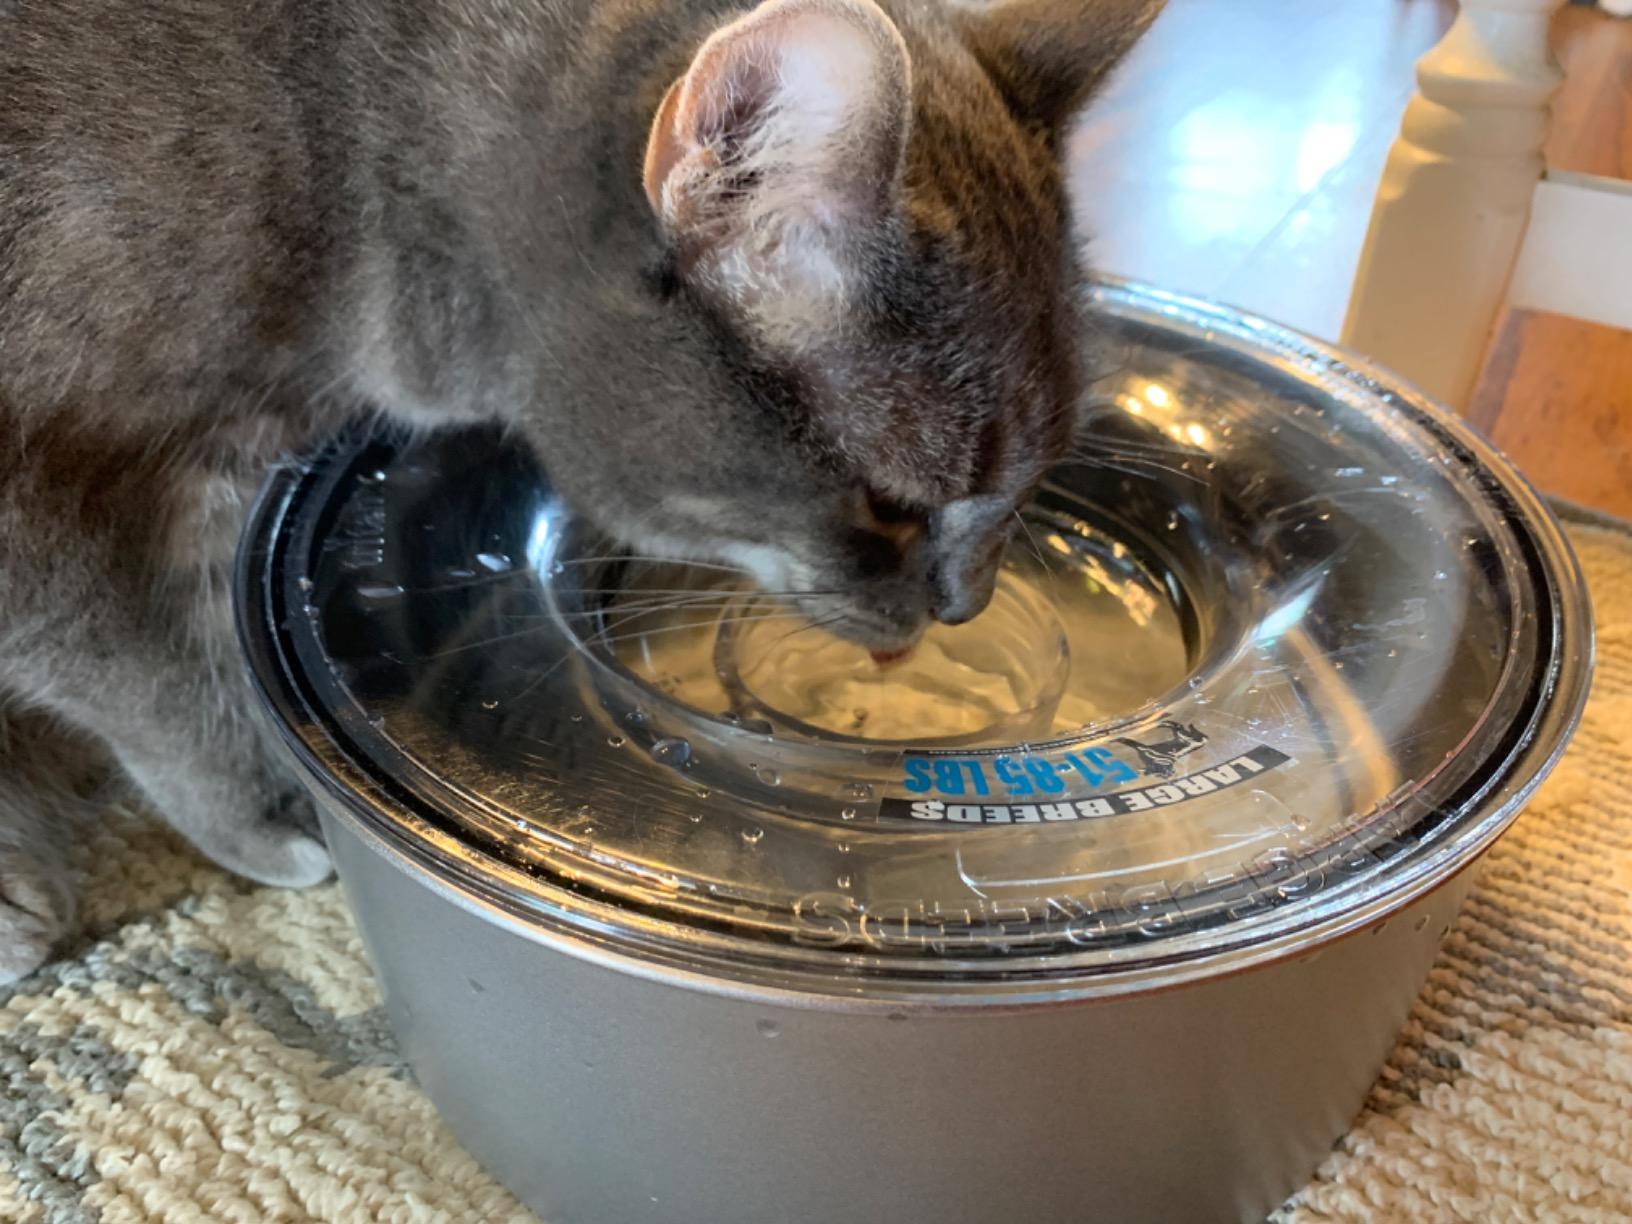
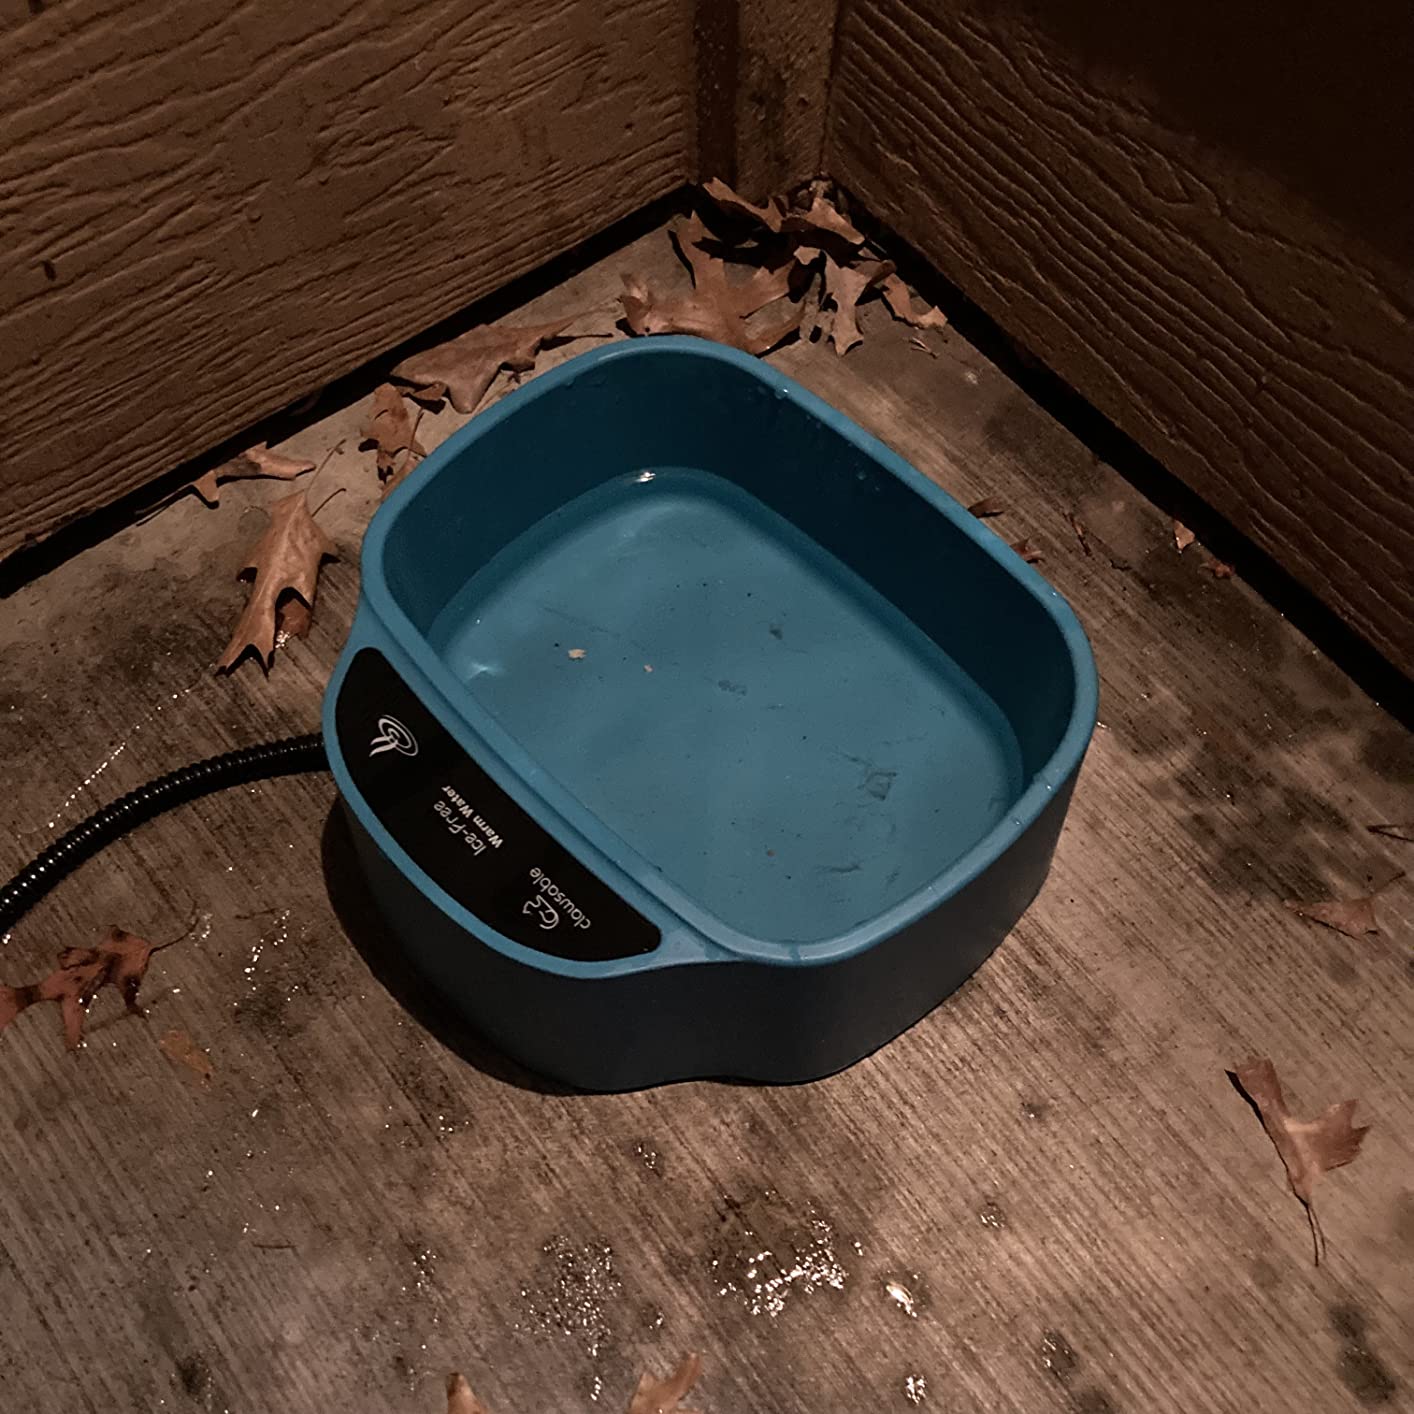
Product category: items_bowl
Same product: no